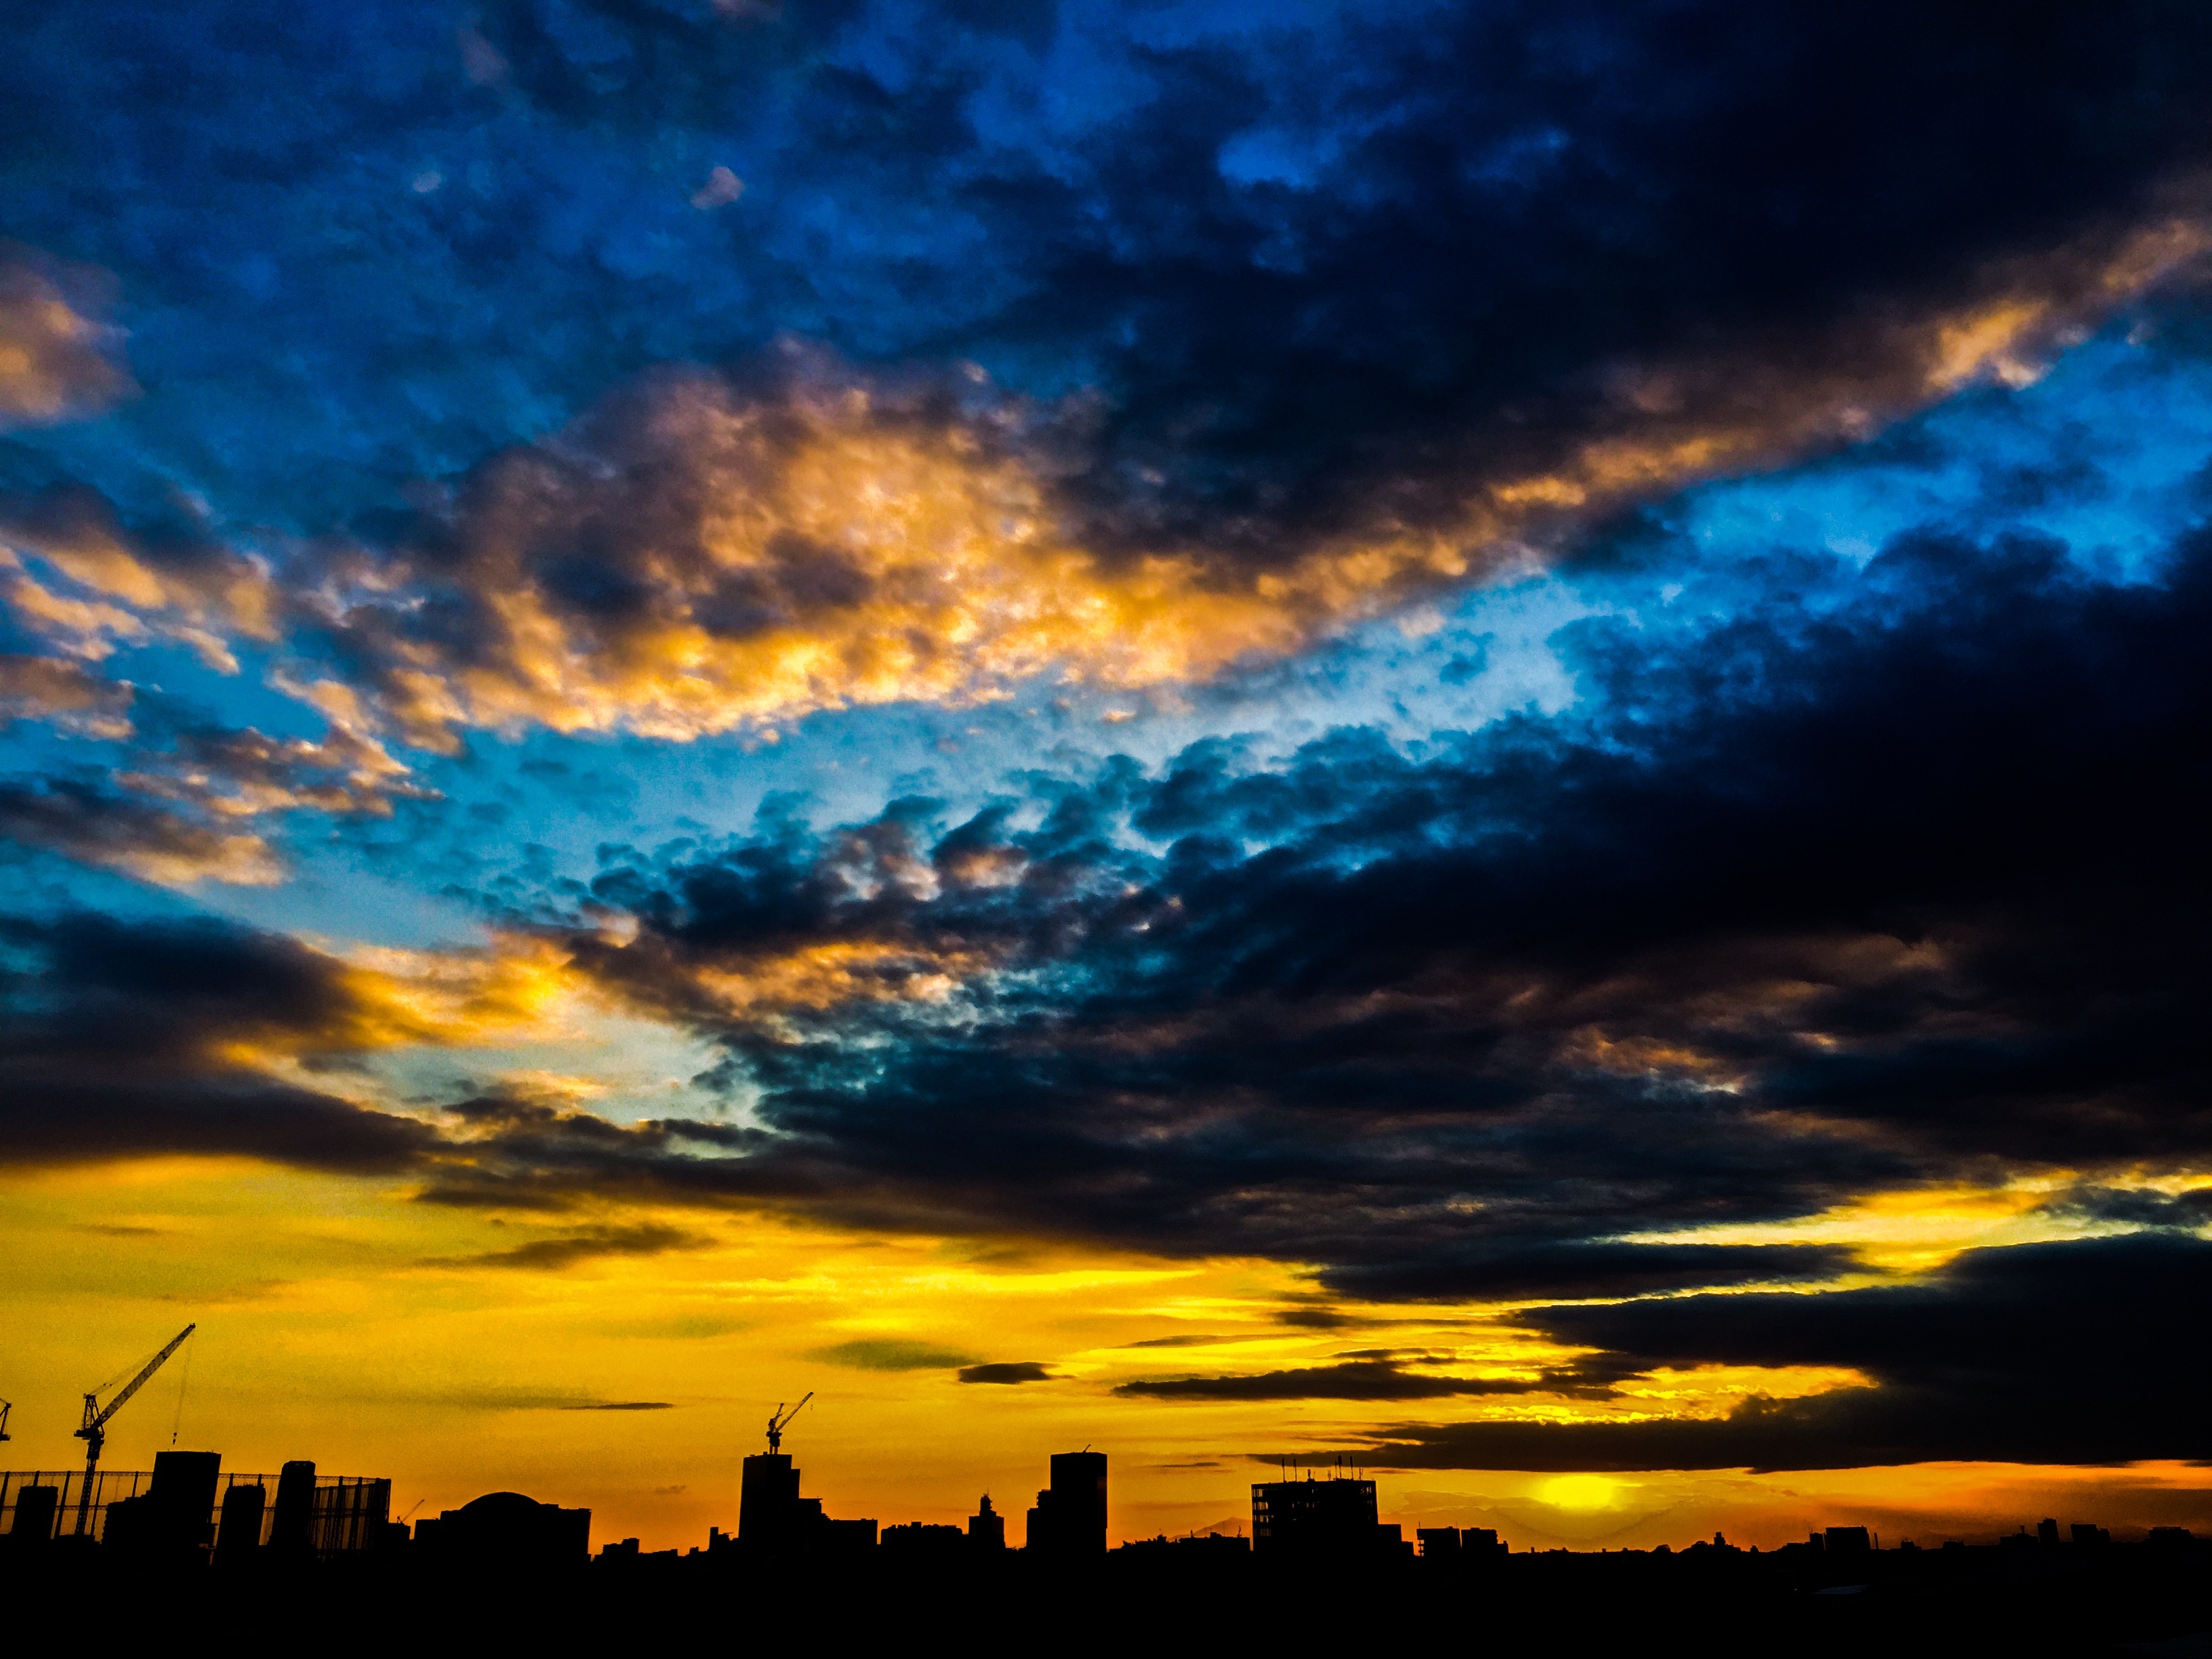
landscape, nature, outdoor, horizon, cloud, sky, sunrise, sunset, sunlight, morning, dawn, city, atmosphere, river, travel, dusk, evening, reflection, natural, japan, tokyo, mountains, afterglow, meteorological phenomenon, red sky at morning